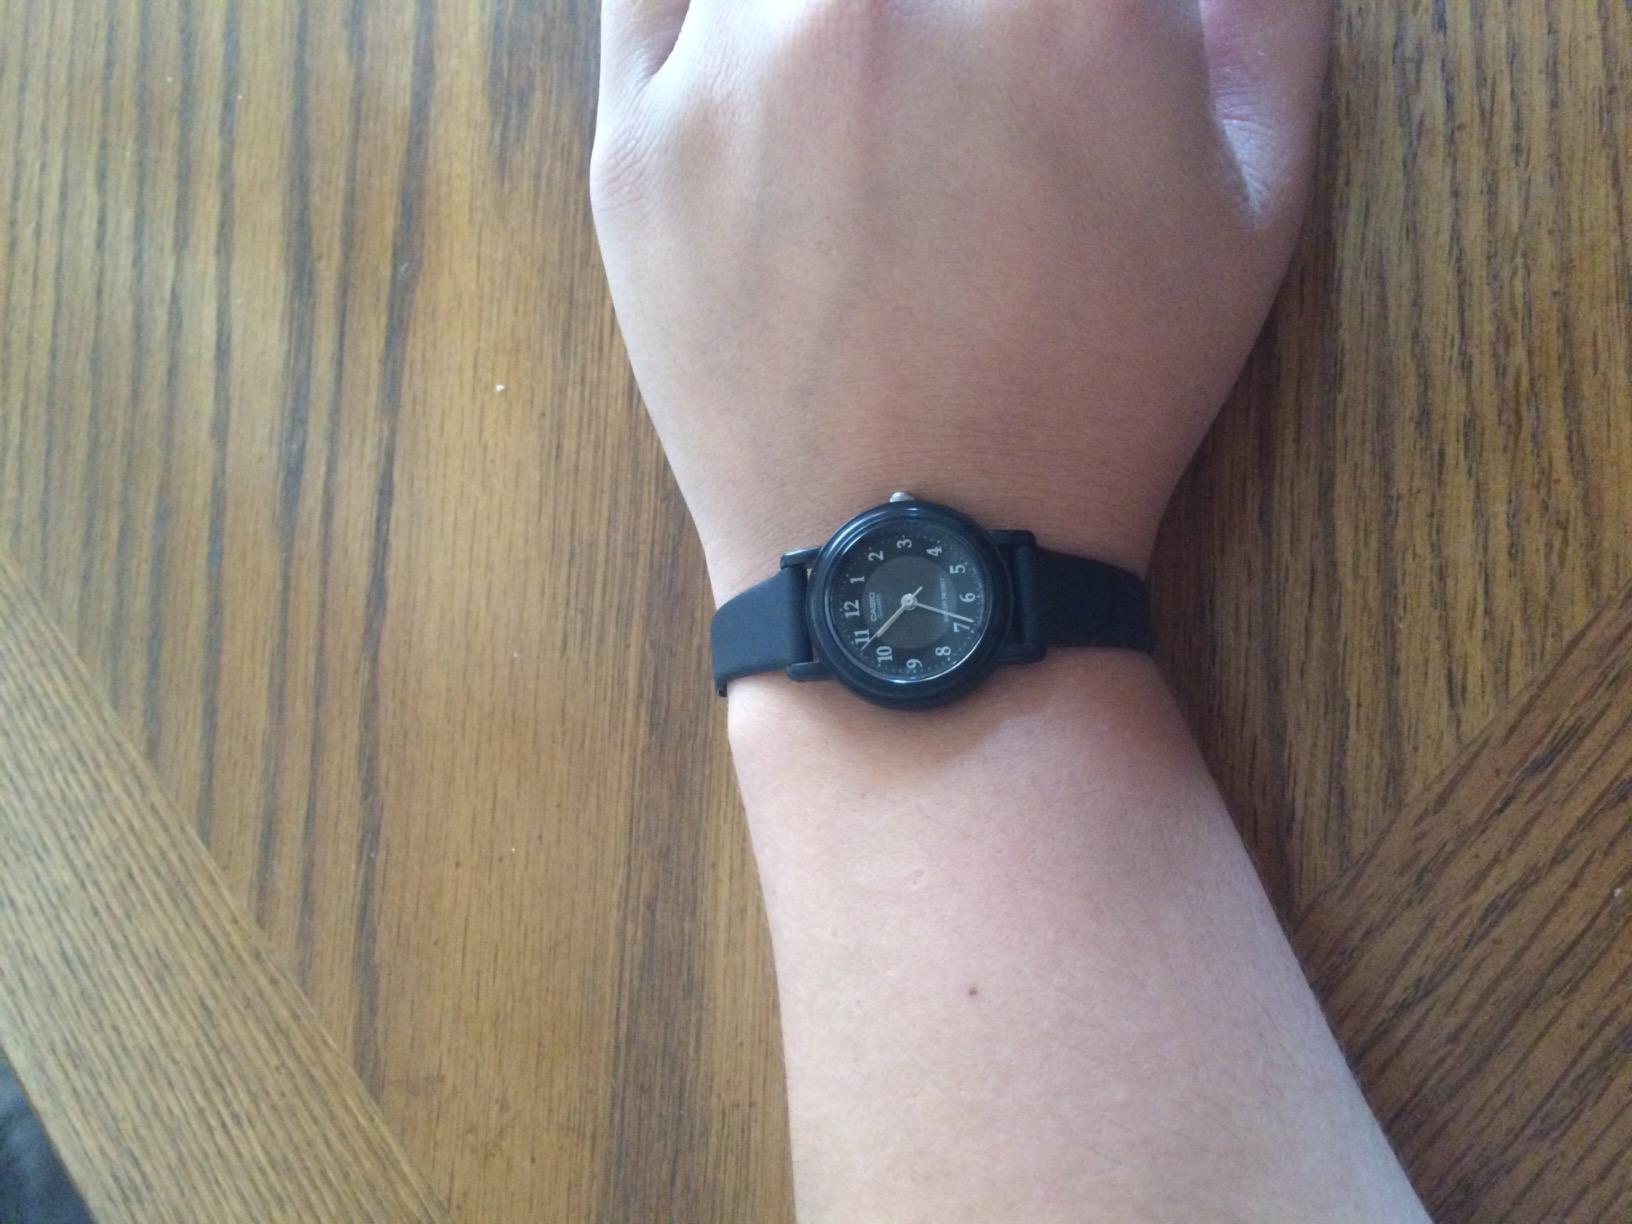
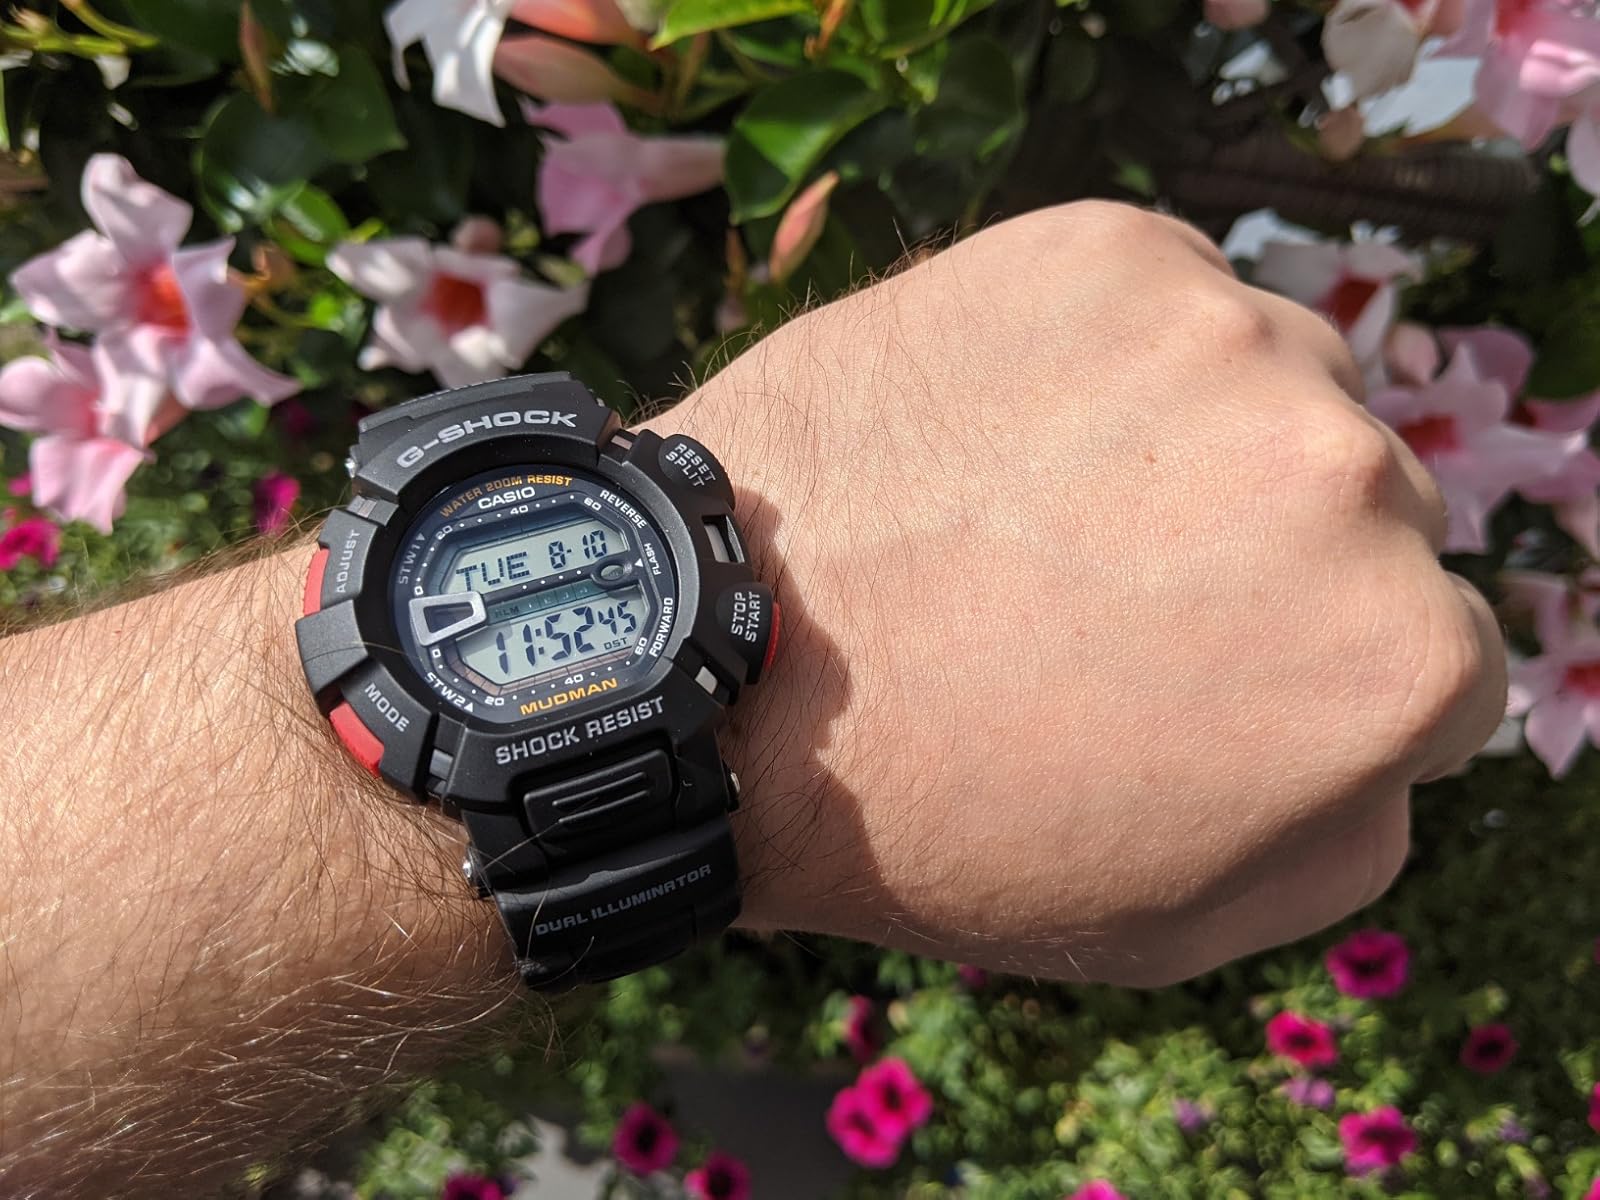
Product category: accessories_watch
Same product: no